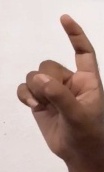
ASL sign: Z